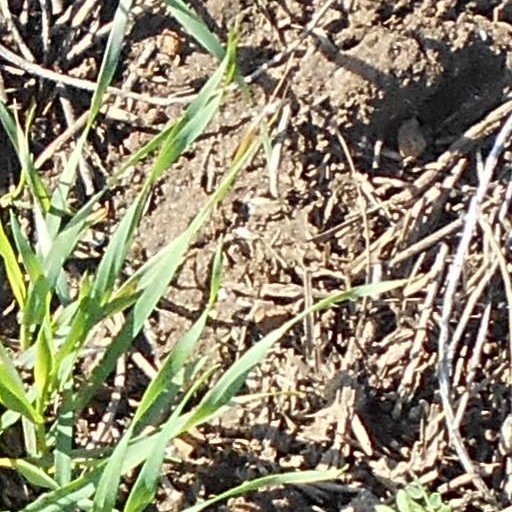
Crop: wheat